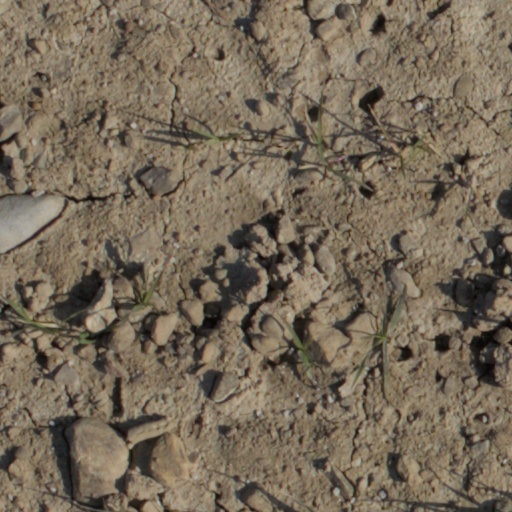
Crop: wheat